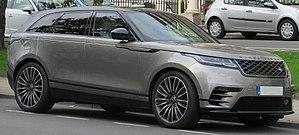
Un SUV, parfois appelé VUS est un véhicule bicorps, pouvant posséder des capacités tout-terrain ou de remorquage.
La Range Rover est une famille d'automobiles tout-terrain de luxe produite par le constructeur automobile britannique Land Rover depuis 1970. Présenté à la presse en juin 1970, c'est alors un 4 × 4 d'un nouveau genre, aussi luxueux que baroudeur. La Range Rover est produite en quatre générations : la Range Rover dit Classic, la Range P38, la Range L322, et la Range L405.
Le Range Rover Velar est un SUV produit par le constructeur automobile britannique Land Rover à partir de 2017. Elle est dévoilée au salon de Genève 2017.